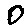
Label: 0